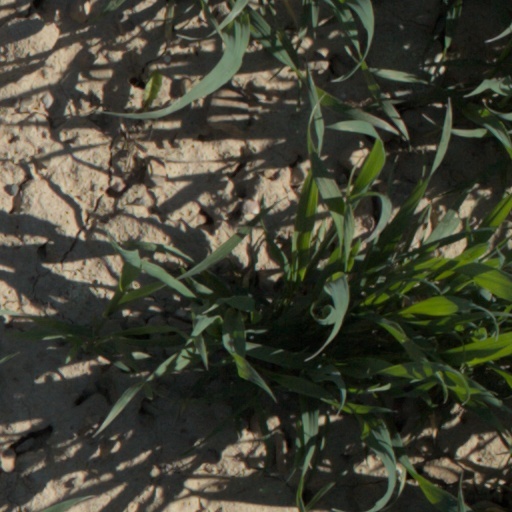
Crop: wheat